Mount Kirkpatrick

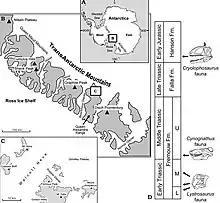
Map showing location of the Mount Kirkpatrick dinosaur site, with stratigraphic context on the right

Mount Kirkpatrick holds one of the most important fossil sites in Antarctica, the Hanson Formation. Because Antarctica used to be warmer and supported dense conifer and cycad forest, and because all the continents were fused into a giant supercontinent called Pangaea, many ancient Antarctic wildlife share relatives elsewhere in the world. Among these creatures are tritylodonts, herbivorous mammal-like reptiles that are prevalent elsewhere at the time. A crow-sized pterosaur has been identified. In addition to these finds, numerous dinosaur remains have been uncovered. Fossils of dinosaurs resembling "Plateosaurus", "Coelophysis", and "Dilophosaurus" were excavated. Mount Kirkpatrick holds the first dinosaur scientifically named on the continent: the large predatory "Cryolophosaurus". In 2004, scientists have even found partial remains of a large sauropod plant-eating dinosaur.